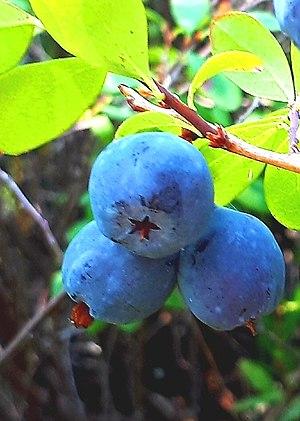
La myrtille des marais ou airelle des marais est un sous-arbrisseau large de 30 à 80 cm de la famille des Ericaceae. On le trouve dans les tourbières, les landes, les pentes rocheuses subalpines et les bois humides des montagnes circumboréales, entre 500 à 3 000 m d'altitude.